Bridge (exercise)

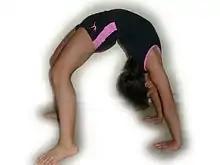

The bridge (also called gymnastic bridge) is an exercise. Many variations of this exercise are employed throughout the world, most commonly the balancing of the body on the hands and the feet. It is intended to improve lower back and gluteus strength. Examples of bridging in sportive or self-defense applications are seen in Kung Fu, Judo, Brazilian jiu jitsu,